The Haunting of M

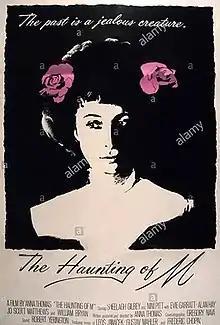
Theatrical release poster

The Haunting of M is an American 1979 independent horror film directed by Anna Thomas and starring Sheelagh Gilbey, Nini Pitt, Evie Garratt, Alan Hay, and Jo Scott Matthews. This is the only film directed by Thomas, with her husband Gregory Nava acting as a cinematographer. Thomas shot the film in a castle in Scotland inviting a little known cast. The film premiered at the Chicago International Film Festival.